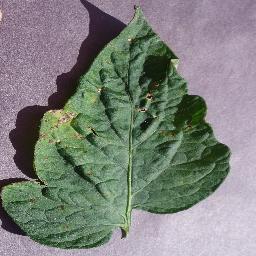
Label: Tomato___Target_Spot